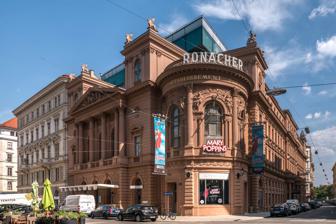
Building: Ronacher
Country: Austria
Year built: 1872
Musical theater in Vienna, Austria Ronacher in 2015 The Ronacher theater, originally Etablissement Ronacher , is a theater in the Innere Stadt district of Vienna , Austria. Along with the Raimund Theater and the Theater an der Wien , it is run by the Vereinigte Bühnen Wien (VBW). History The Wiener Stadttheater (Vienna municipal theater) after its construction in 1872 Fire at the theater 1884. Ronacher Logo It was initially built as the Wiener Stadttheater ( Vienna municipal theatre ) from 1871 to 1872 by the architects Ferdinand Fellner the Elder and Ferdinand Fellner for a private working group of the journalist Max Friedländer and the playwright and director Heinrich Laube . The two wanted to build a bourgeois theatre that would compete with the imperial court theatres – without censorship. The house was opened on 15 September 1872 with Schiller's Demetrius in an adaptation of Laube. Twelve years after its opening, the house burned down on May 16, 1884. Since the building is not free on all four sides, a reconstruction as a theatre was not permitted according to the fire protection regulations that are now in force. In 1886 Anton Ronacher bought the ruins of the fire and had Ferdinand Fellner the Younger (who in the meantime had founded the office of Fellner & Helmer ) build a concert and ball house on it from May 1887 to April 1888. The murals are by Eduard Veith . The main staircase was built with steps from Kaisersteinbruch. A large ballroom and a hotel were attached to the new variety theatre, and it was already able to use electric light, and included promenades and a conservatory. The new Etablissement Ronacher was not a playhouse, but equipped with tables and chairs. During the performance, people were allowed to drink, eat and smoke. However, due to the poor economic situation, Ronacher later had to give up the house. From 1890 onwards, artists performed more frequently, which attracted more suburban populations and drove away the aristocracy. Later, the program was supplemented by revues, operettas, dance and singing performances. The house was rebuilt again and again and adapted to the needs of the modern variety business (1901, 1906 and continuously between 1907 and 1916; in each case by Ferdinand Fellner the Younger), especially around 1910 accompanied by the discussion whether, following the course of the times, the house should make the transition to classical spoken theatre. In the years 1909–1912, Gabor Steiner, the founder of Venice in Vienna, was the director of the theater. From 1928, the then Austrian radio, the RAVAG, was leased for a few years in parts of the Ronacher and broadcast its music programs from there: First, the so-called "Parisien" was converted into a studio, which was used together with ancillary rooms and the entire third floor. In 1930, RAVAG rented another one and a half floors and some single rooms in the building. After the Anschluss in 1938, the theatre passed from its previous co-owner Samuel Schöngut to Bernhard Labriola through Aryanization . Schöngut was deported to the Litzmannstadt ghetto on 2 November 1941 and from there to the Auschwitz concentration camp on 16 August 1944, where he was murdered. After World War II , the Ronacher was an alternative stage for the Burgtheater , which had been damaged by bombs, until 1955. Subsequently, vaudeville artists performed again, before the Austrian television used the premises for TV productions from 1960 onwards. In 1986, after ten years of vacancy, an operetta was performed again for the first time, this time, Cagliostro in Wien by Johann Strauss II . In 1987, the Vereinigte Bühnen Wien bought the house and staged the musical Cats and two operas. An architectural competition in 1987 resulted in a "deconstructivist" extension as the winning project. However, Coop Himmelblau's project became the target of fierce public criticism and was shelved in August 1991. In 2003, 2004 and 2008, the Ronacher hosted the award gala of the Nestroy Theatre Prize . After several years as a guest performance hall for international productions and festive events, the Ronacher was expanded into a musical stage at a cost of 46.9 million euros. By mid-2008, the stage technology was modernized and the floor of the stage was lowered by two meters, which improved the view of the stage. The extension of the building by the architect Günther Domenig was carried out despite massive political and cityscape protection concerns. Due to the COVID-19 pandemic , numerous performances had to be cancelled during Cats ' season. During this time, the saleable seating capacity was first reduced to 75% and later to 50%. Since September 2021, tickets have been sold again at full capacity. Changes have been made to the play itself, such as the fact that the actors are no longer allowed to play in the auditorium as cats in order to be able to comply with the distance rules. The sequence as well as the choreography had to be adapted and changed – these changes served as a template for all Cats productions played worldwide. The Ronacher has around 1000 seats and 40 standing places. The exact number of seats and standing room varies depending on the production ( The Hunchback of Notre Dame currently has 1000 seats and 30 standing places). Musical world premieres Musical Music and book Premiere Dernière Shows / visitors Additional information Rock me Amadeus Christian Struppeck October 2023 Other musical performances Musical Music and book Premiere Dernière Shows / visitors Additional information Cats Andrew Lloyd Webber 1988 24 September 1990 over 2000 shows / 2.3 million visitors 20 September 2019 26 June 2022 454 shows / 180,000 visitors Chicago John Kander , Fred Ebb 21 April 1999 Falco – A Cybershow Joshua Sobol , Paulus Manker 1 April 2000 26 November 2000 The Producers Mel Brooks 30 June 2008 22 February 2009 German language world premiere Spring Awakening Michael Mayer, Bill T. Jones 21 March 2009 30 May 2009 German language world premiere Tanz der Vampire Michael Kunze , Jim Steinman 16 September 2009 25 June 2011 30 September 2017 27 June 2018 240 shows / 252,000 visitors Sister Act Alan Menken , Glenn Slater 15 September 2011 31. Dezember 2012 Legally Blonde Laurence O’Keefe , Nell Benjamin 21 February 2013 20. Dezember 2013 Der Besuch der alten Dame Christian Struppeck, Moritz Schneider 19 February 2014 29 June 2014 120 shows / 114.000 visitors Mary Poppins Cameron Mackintosh , Disney 1 October 2014 31. Januar 2016 371 shows / 366,000 visitors German language world premiere Evita Andrew Lloyd Webber, Tim Rice 9 March 2016 31. Dezember 2016 185 shows / 148,000 visitors Don Camillo and Peppone Michael Kunze, Dario Farino 27 January 2017 25 June 2017 117 shows Bodyguard Alexander Dinelaris 27 September 2018 30 June 2019 273 shows / 260,000 visitors The Hunchback of Notre Dame Alan Menken , James Lapine , Stephen Schwartz 8 October 2022 June 2023 Austrian premiere References